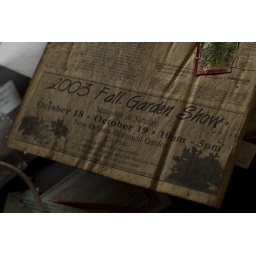
A home for boys in the Gentilly neighborhood, abandoned since Hurricane Katrina devastated it in 2005. New Orleans, LA